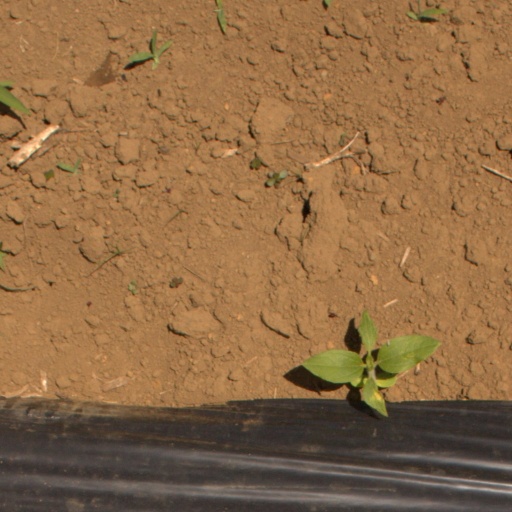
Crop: Jerusalem artichoke